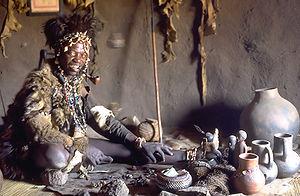
Guérisseur traditionnel du peuple Shona près du Grand Zimbabwe.